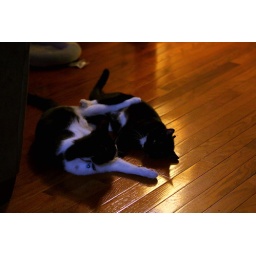
This is cute the cats layed down and starting wraping themselves together and playing around with each other.